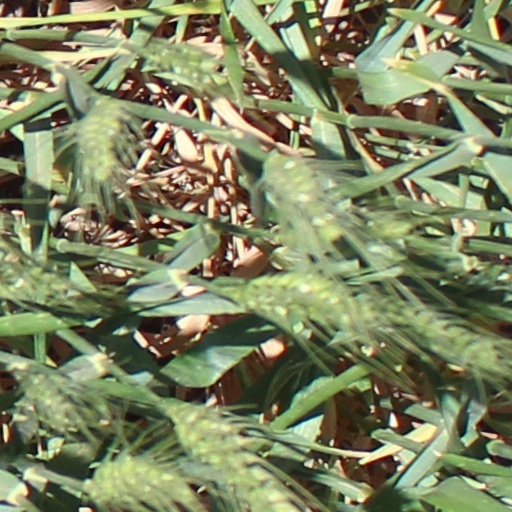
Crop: wheat